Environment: real
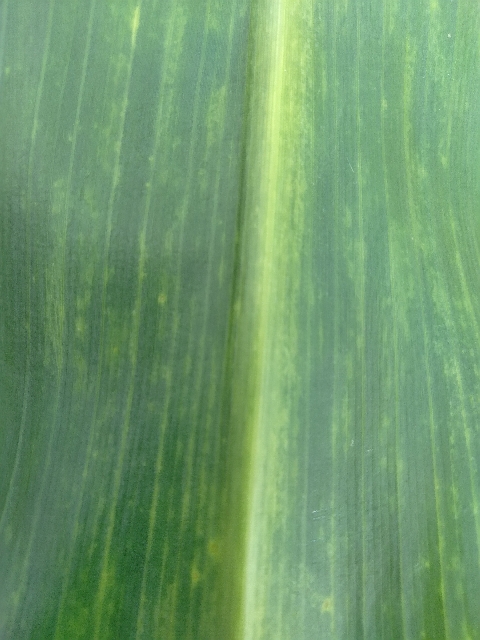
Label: lethal_necrosis